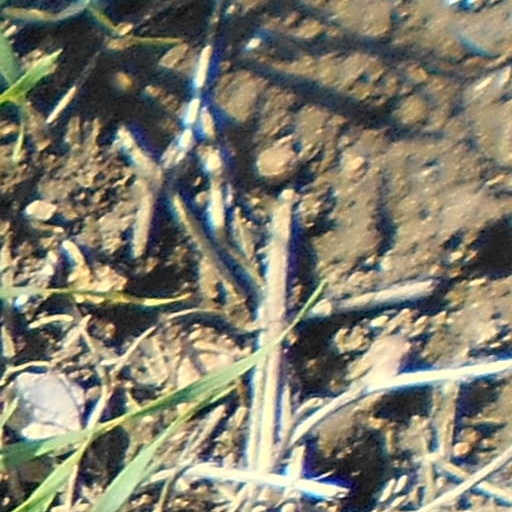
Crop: wheat